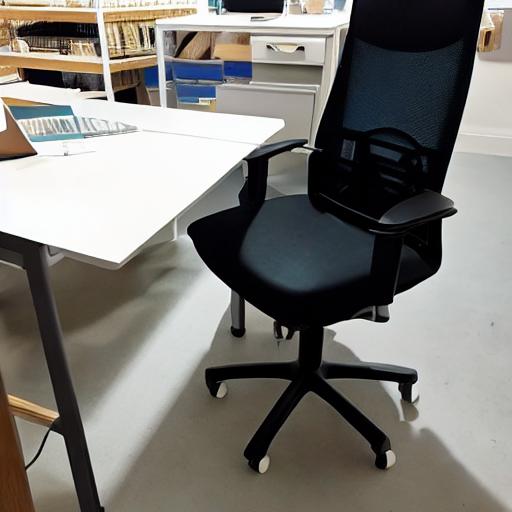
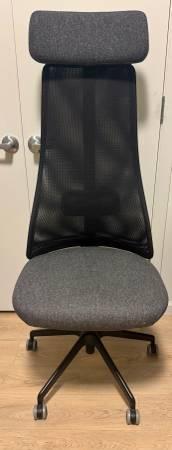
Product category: items_chair
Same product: no